Saint Matthew and the Angel (Guercino)

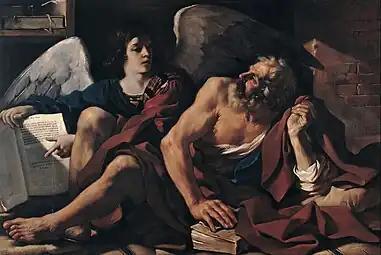
"Saint Matthew and the Angel" (1621–1622) by Guercino

Saint Matthew and the Angel is a 1621–1622 oil-on-canvas painting, produced by the Italian Baroque artist Guercino during his early years in Rome and now in the Musei Capitolini in Rome.